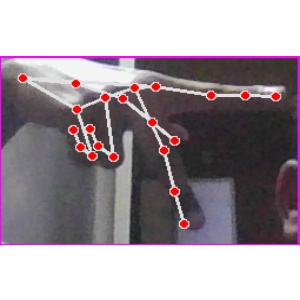
अक्षर: प